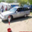
Label: automobile